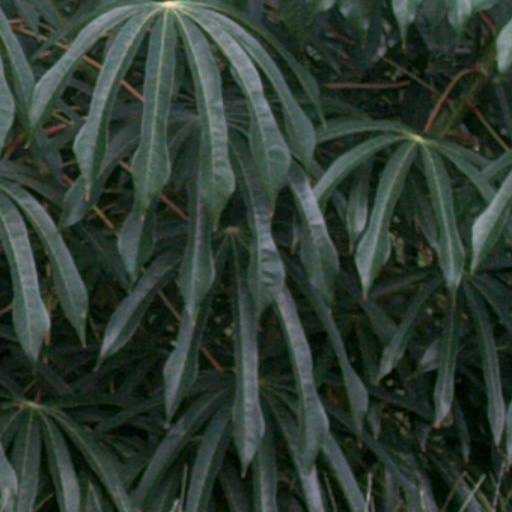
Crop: cassava